Synchronization gear

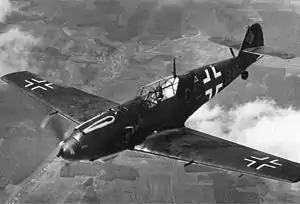
A Messerschmitt Bf 109E showing a traditional pair of synchronized machine guns, a "motorkanone" firing through the propeller hub and wing guns

The C.C. gear was not the only hydraulic gear to be proposed; in 1917 Air Mechanic A.R. Betteridge of No.1 Squadron Australian Flying Corps built and tested a gear of his own design while serving with his unit in Palestine. No official interest was expressed in this device; possibly the C.C. gear was already in prospect. The illustration seems very likely to be of the test rig for this gear.